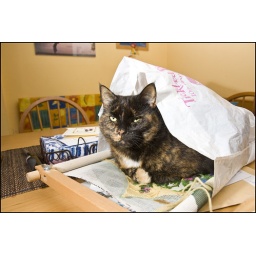
cat in the bag